Louis Faidherbe

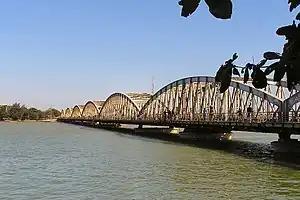
Faidherbe Bridge in Saint-Louis

Faidherbe's large-scale projects included the building of bridges and provisioning of fresh drinking water. But Saint-Louis's place as a door of French trade into an African interior began to wane with the expansion of direct colonial rule. Access to its port became increasingly awkward in the age of the steamship; and the completion of the Dakar-Saint Louis railroad in 1885 meant that up-country trade effectively circumvented its port. Large French firms, many from the city of Bordeaux, took over the new commercial networks of the interior, marginalizing the Métis traders who had always been the middle men of upstream commerce.